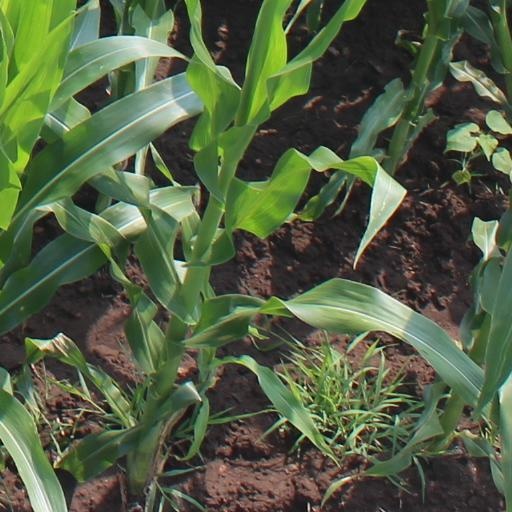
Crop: maize; corn